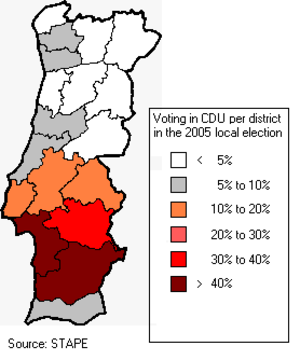
Le Parti communiste portugais est un parti politique portugais de gauche ou d'extrême gauche. Il se réclame du marxisme-léninisme ainsi que de l'internationalisme et son organisation est fondée sur le centralisme démocratique.